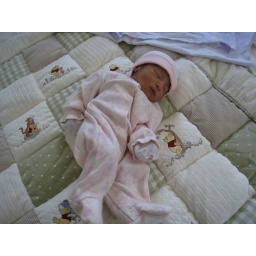
Maya in pink and lying in bed at home.